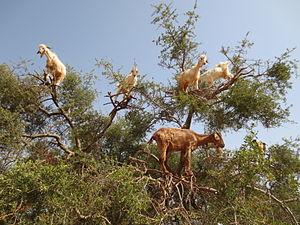
Arganier et chèvres entre Marrakech et l'Atlas au Maroc
L’Arganier ou Argania spinosa L. est une plante de la famille des Sapotaceae. C'est un arbre endémique du Maroc et de l'Algérie.